Kashimagari Tunnel

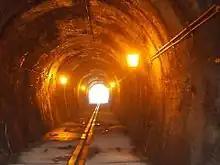
Kashimagari Tunnel built in 1893

Japan National Route 476 or former Hokuriku line located in Kashimagari, Tsuruga city, Fukui prefecture with length of 87 m and width of 3.9 m. It was built and completed in 1893 (during Meiji era), and it is a Japan tangible cultural property heritage site (of building registered in February 2016).